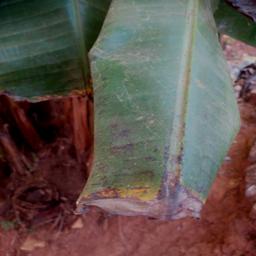
Label: MALBHOG LEAF